Cicely Saunders

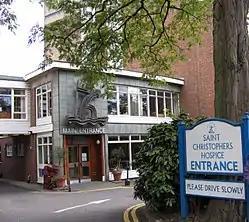
St Christopher's Hospice, Sydenham, London

In 1967, St Christopher's Hospice, the world's first purpose-built hospice, was established. The hospice was founded on the principles of combining teaching and clinical research, expert pain and symptom relief with holistic care to meet the physical, social, psychological and spiritual needs of its patients and those of their family and friends. St Christopher's Hospice was developed based on a care philosophy that "you matter because you are you, you matter to the last moment of your life", an approach requiring specialist care which led to a new medical specialty – palliative care – that could be adapted to different situations. Research shows that St Christopher's was quite different from hospitals in the 1960s, designed and managed as a "home from home" where the physical environment was important. It was a place where patients could garden, write, talk – and get their hair done. There was always, Saunders would emphasize, so much more to be done, and she worked in this spirit as its medical director from 1967, and then, from 1985, as its chairperson, a post she occupied until 2000 when she became president.